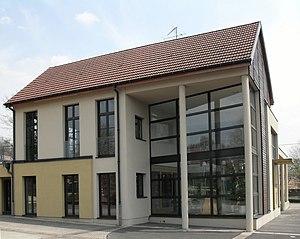
La mairie de Jettingen
Jettingen est une commune française située dans le département du Haut-Rhin, en région Grand Est.